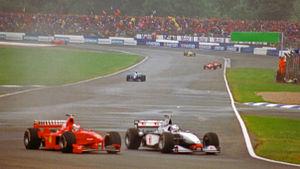
Résultats du Grand Prix automobile de Grande-Bretagne 1998 de Formule 1 qui a eu lieu sur le circuit de Silverstone le 12 juillet 1998.